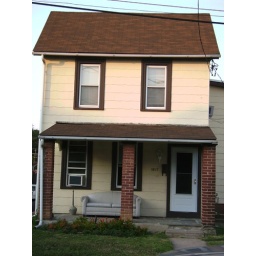
our house in the middle of the street